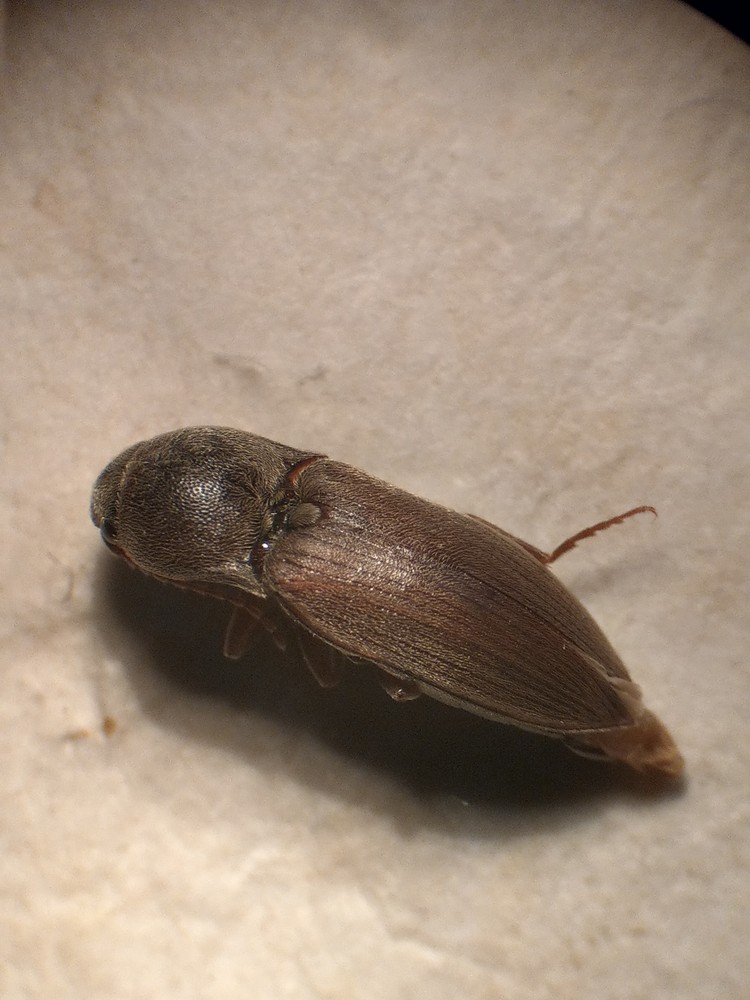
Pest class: clickbeetles_wireworms